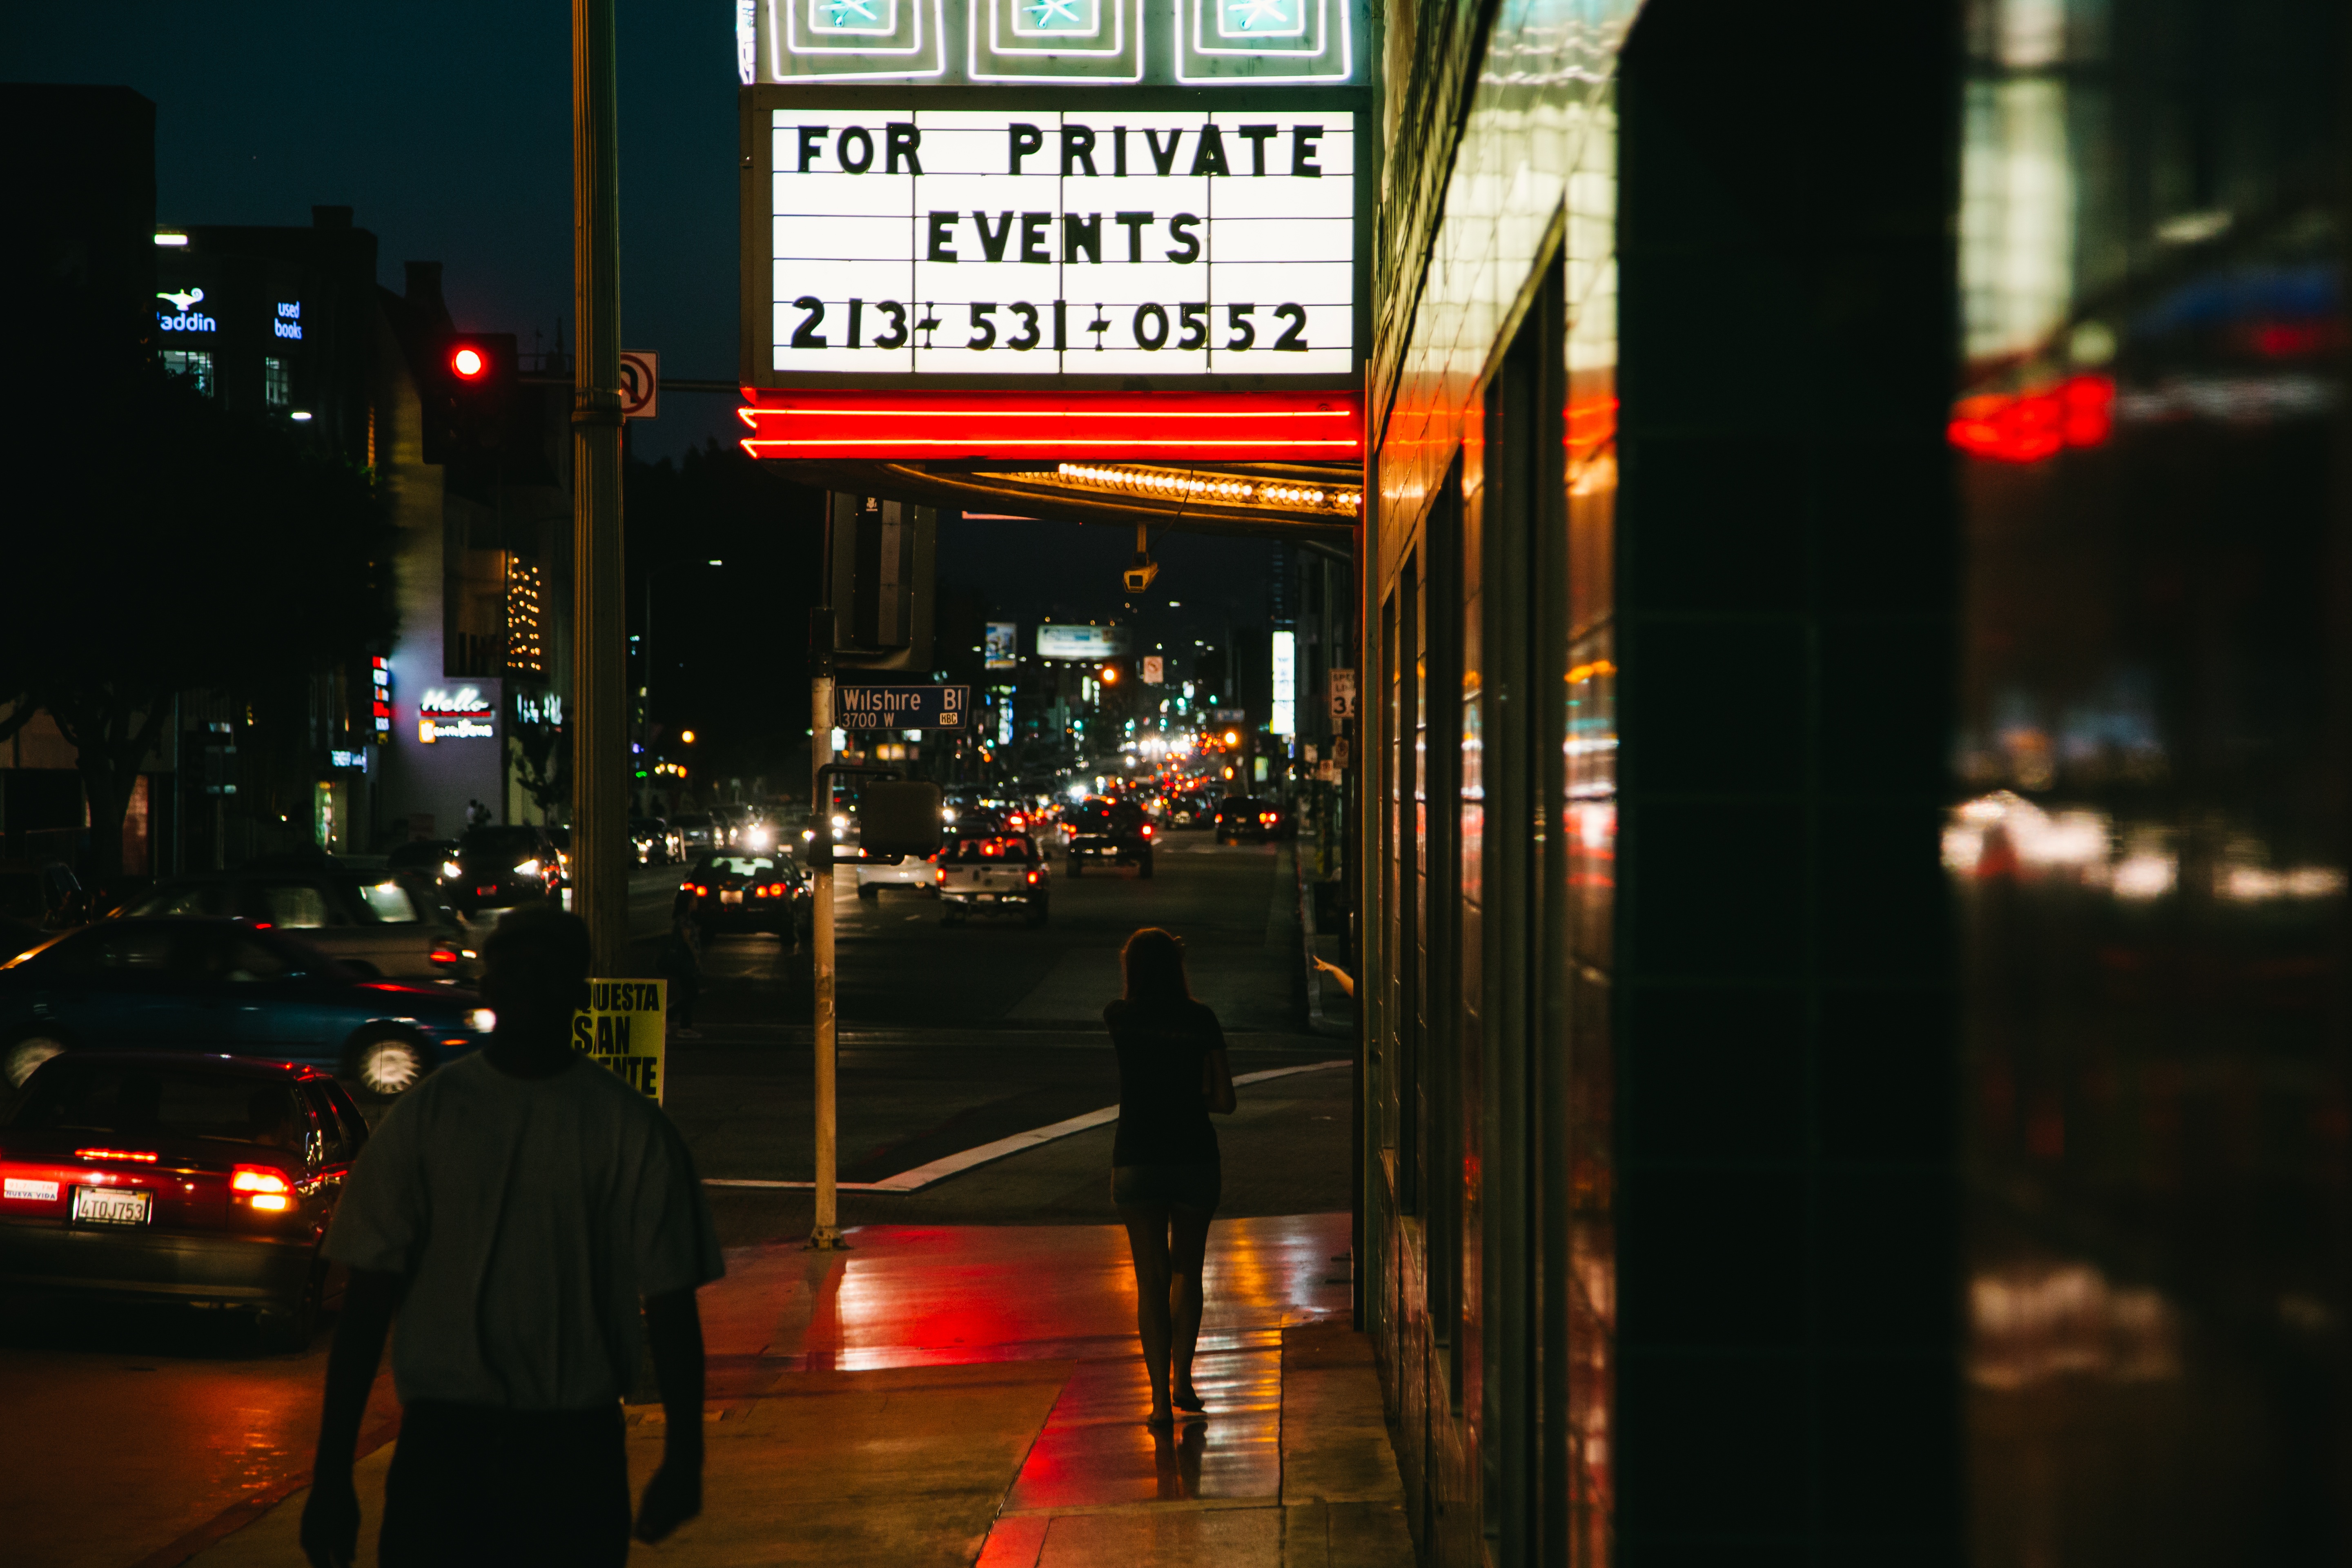
pedestrian, road, traffic, street, night, sidewalk, city, cityscape, downtown, evening, nightlife, club, lane, lighting, infrastructure, urban area